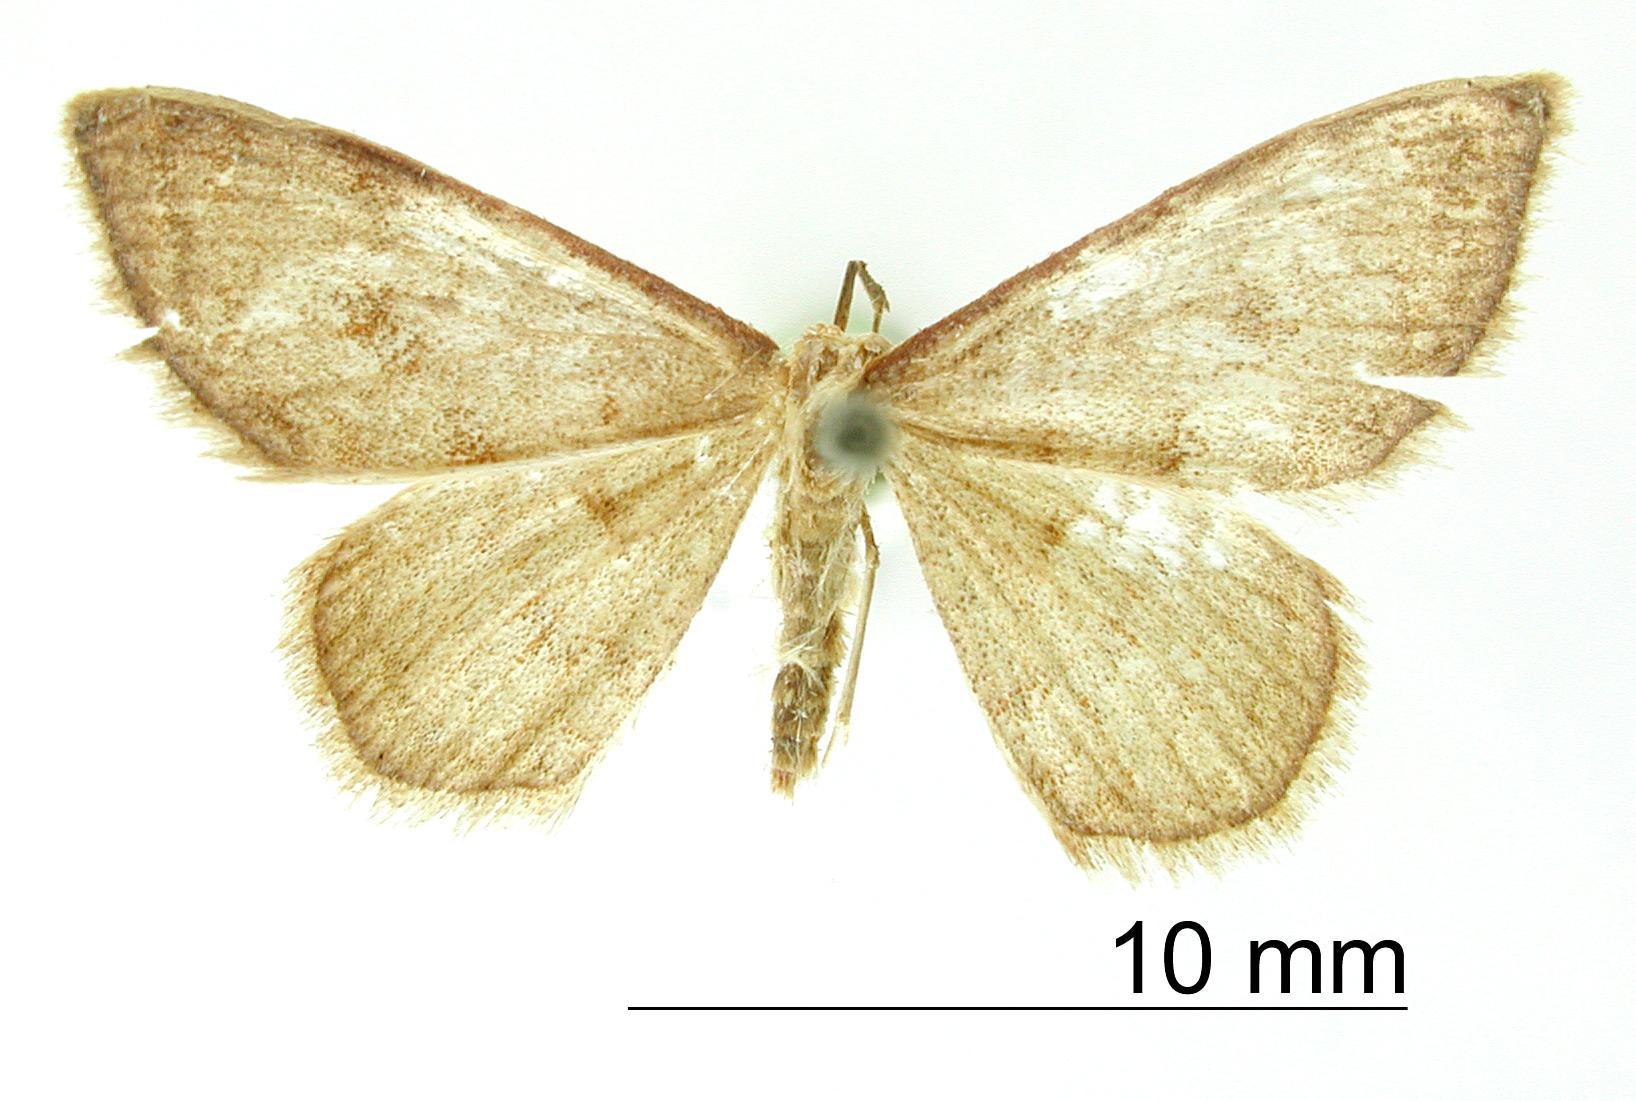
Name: Crypsityla borrigaria
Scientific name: Crypsityla borrigaria Warren, 1906
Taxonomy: Animalia, Arthropoda, Insecta, Lepidoptera, Geometridae, Sterrhinae
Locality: Orizaba, Veracruz-Llave, Mexico